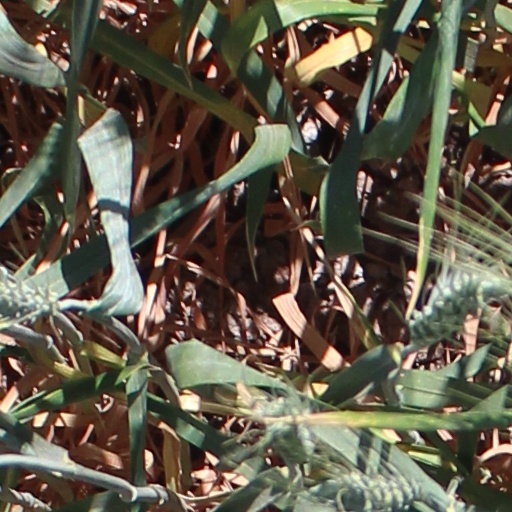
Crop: wheat